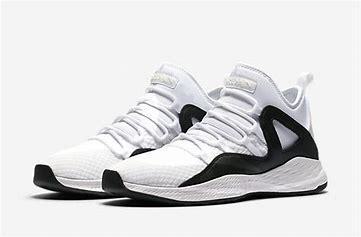
Brand: Jordan
Model: Formula 23